Jan Marco Leimeister

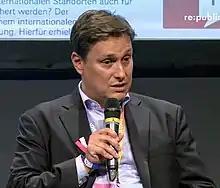
Jan Marco Leimeister in 2017

Jan Marco Leimeister (born April 7, 1974) is a German university professor for business information systems from Bietigheim-Bissingen. He is tenured professor of business information systems and director at the Institute of Information Management (IWI HSG). at the University of St. Gallen as well as head of the Department of Information Systems and director at the Research Center for Information System Design (ITeG) at the University of Kassel.